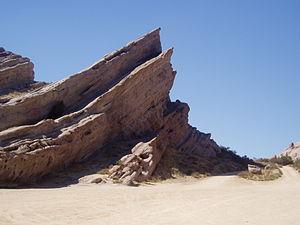
Arena est le dix-huitième épisode de la première saison de la série télévisée Star Trek. Dix-neuvième épisode à avoir été produit, il fut diffusé pour la première fois le 19 janvier 1967 sur la chaîne américaine NBC.
Les Jumeaux de l'Apocalypse est le vingt-septième épisode de la première saison de la série télévisée Star Trek. Vingtième épisode à avoir été produit, il fut diffusé pour la première fois le 30 mars 1967 sur la chaîne américaine NBC.